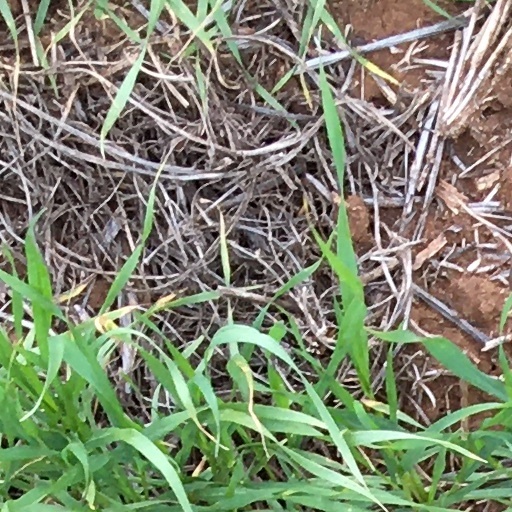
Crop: wheat